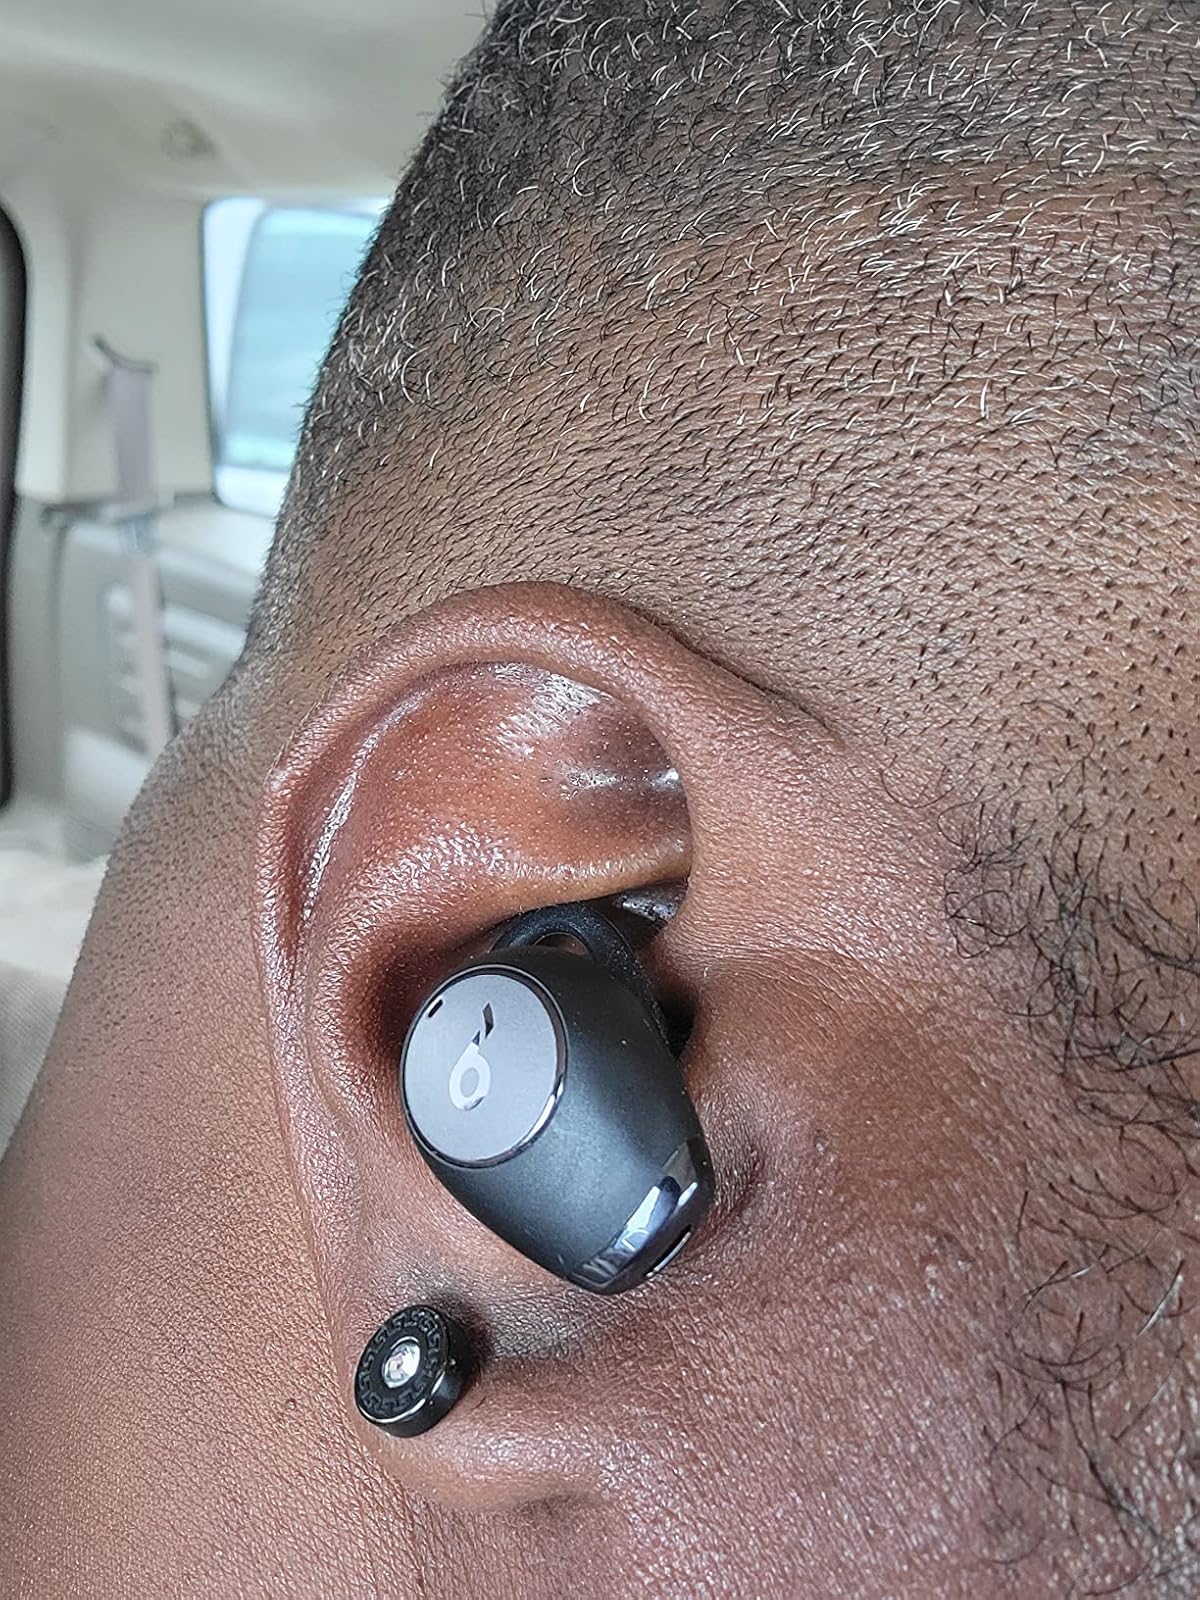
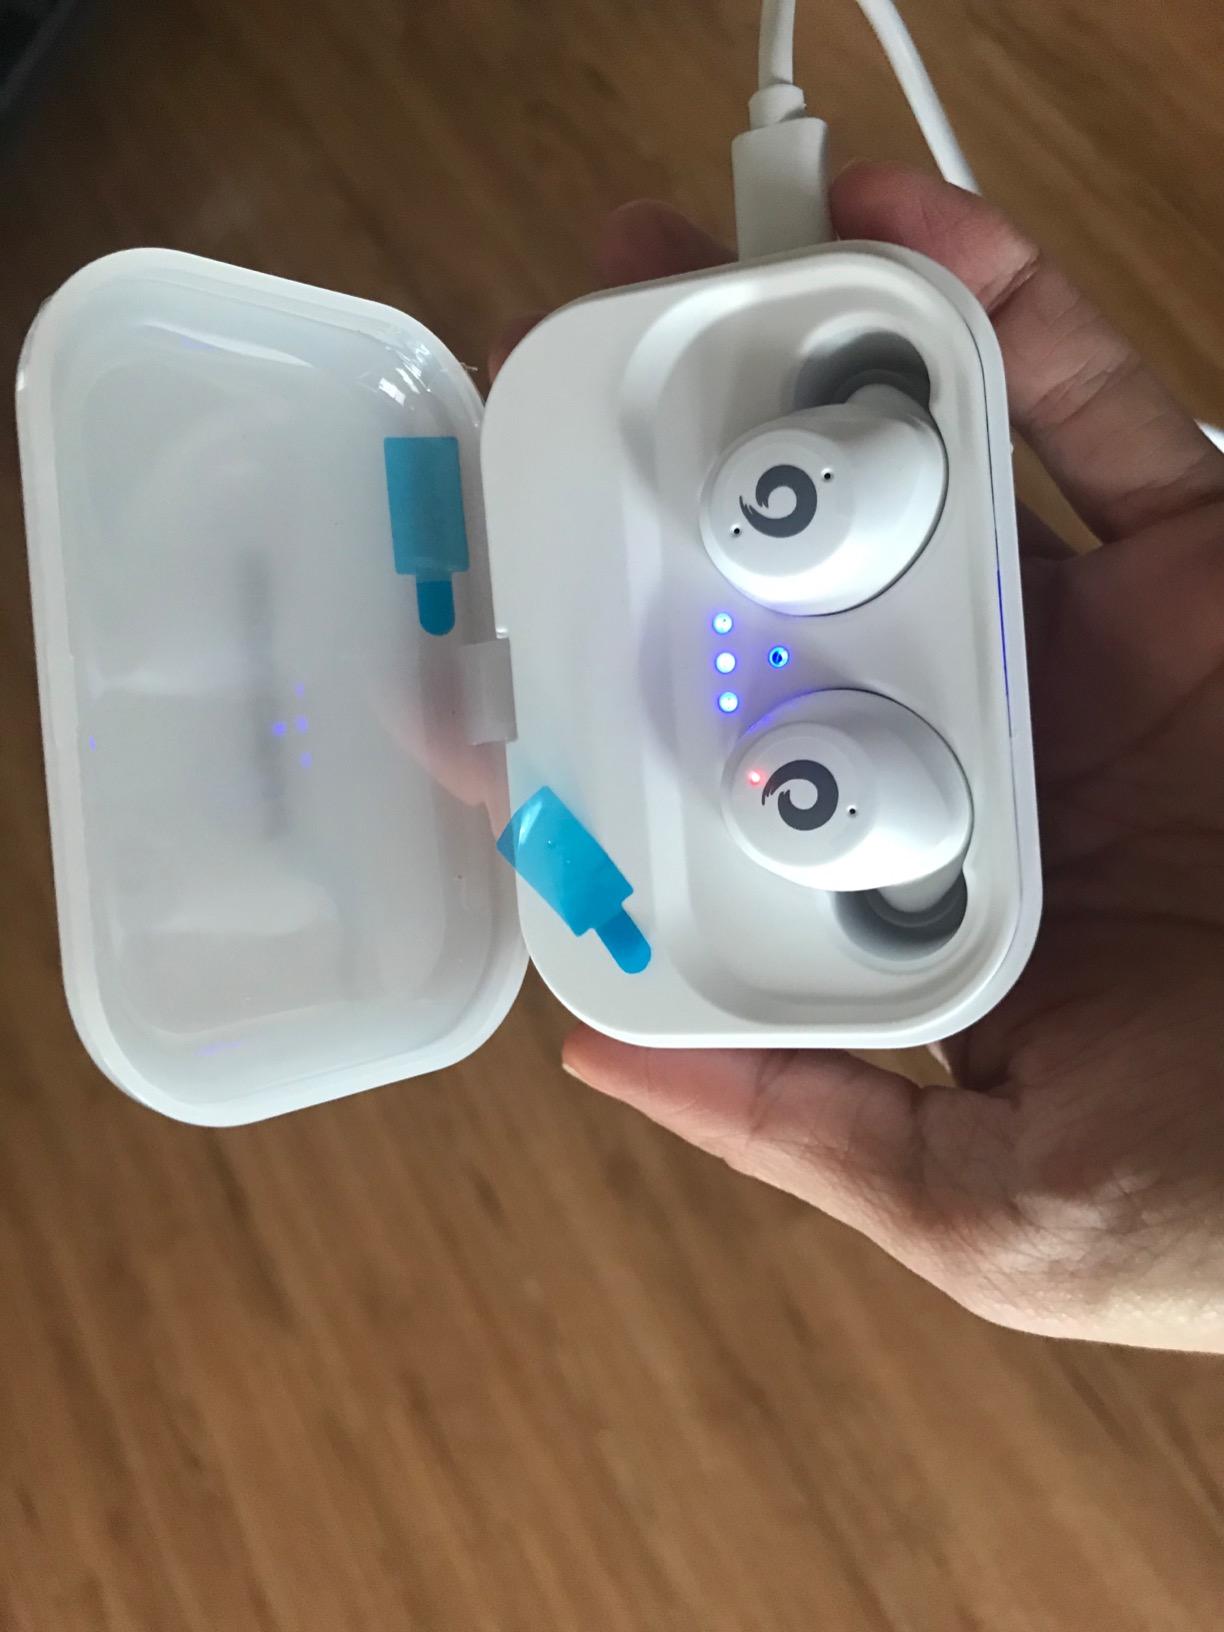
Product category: earbuds
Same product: no